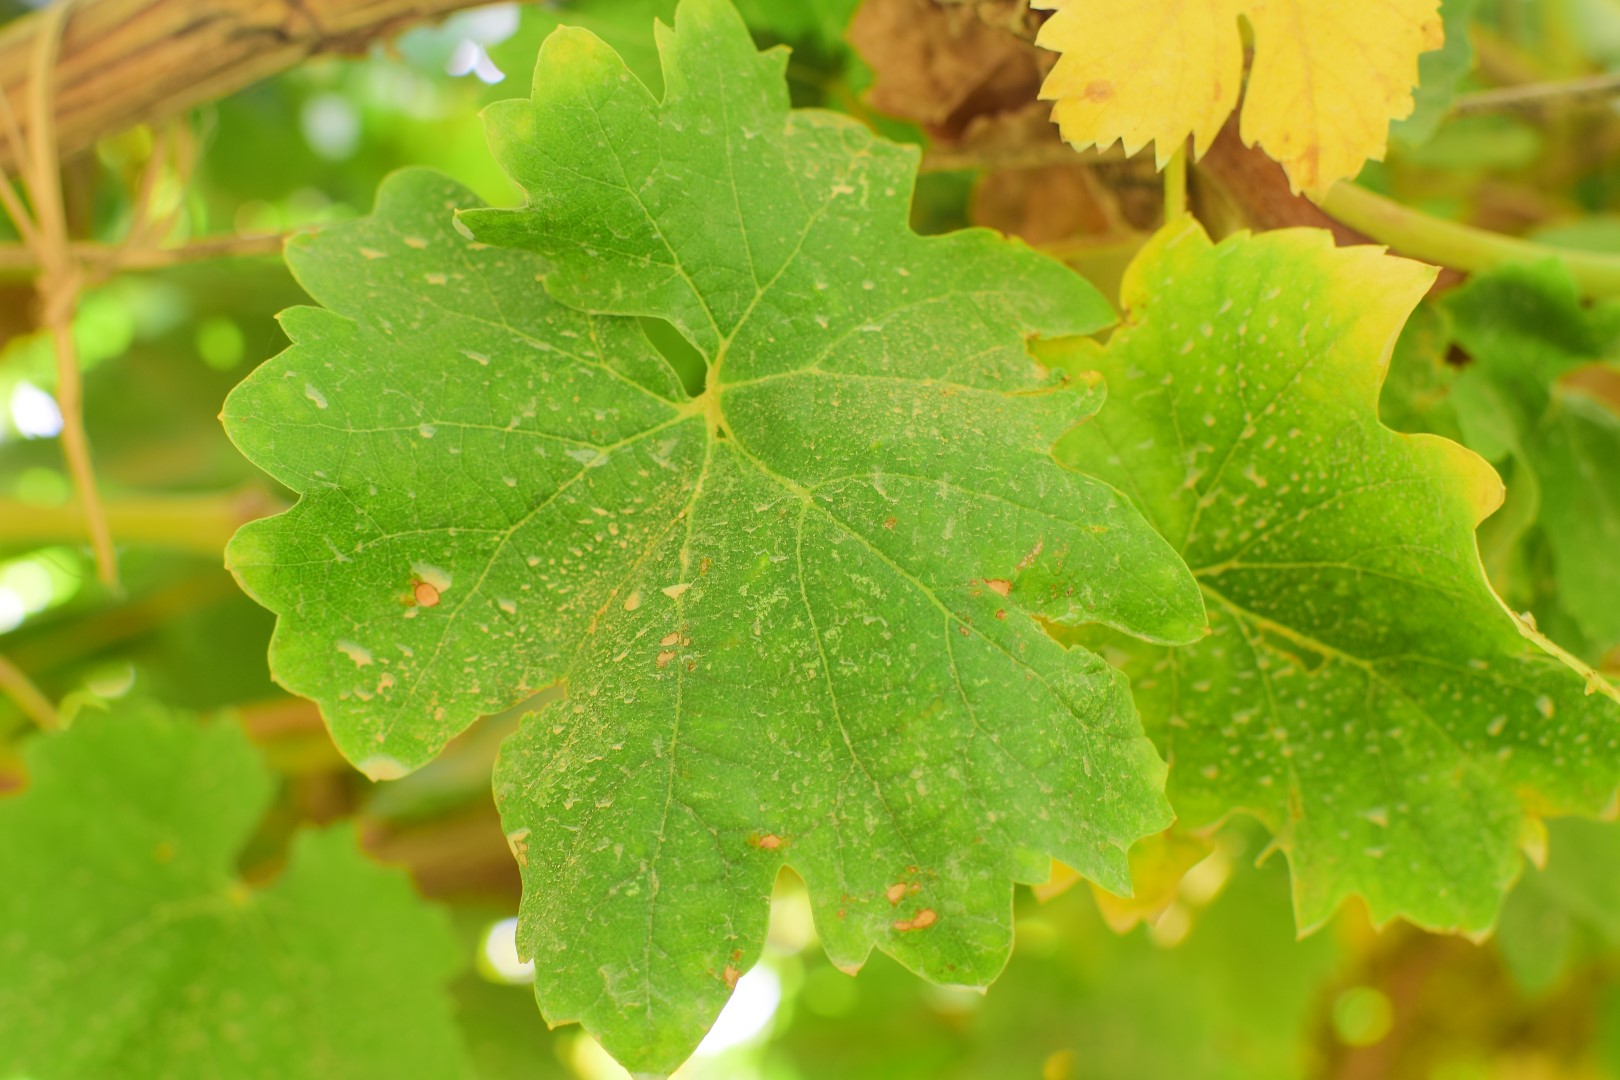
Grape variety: Thompson Seedless